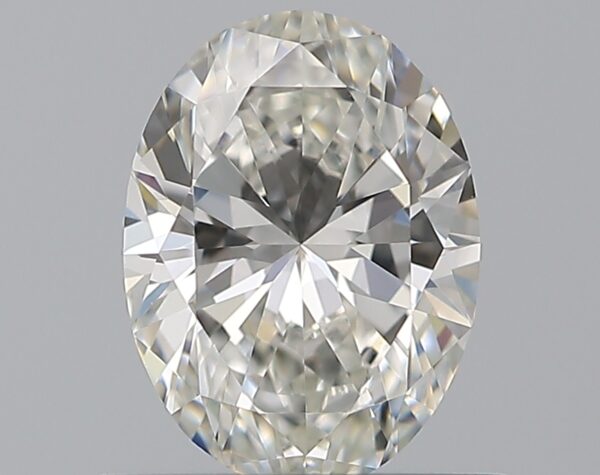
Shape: oval
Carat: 0.7
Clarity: VS1
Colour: G
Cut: EX
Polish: EX
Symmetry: VG
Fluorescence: N
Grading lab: GIA
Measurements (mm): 6.8 x 5.07 x 3.14